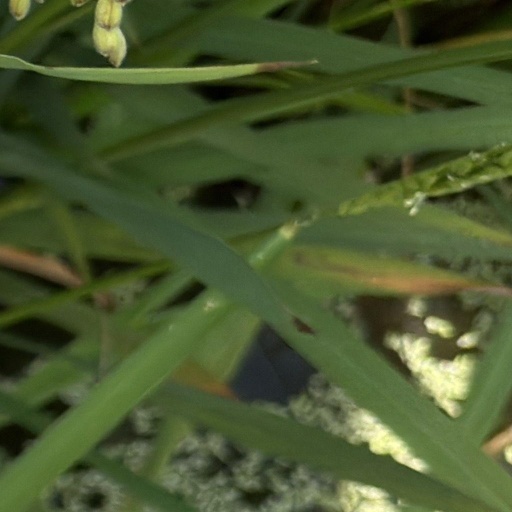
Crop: rice